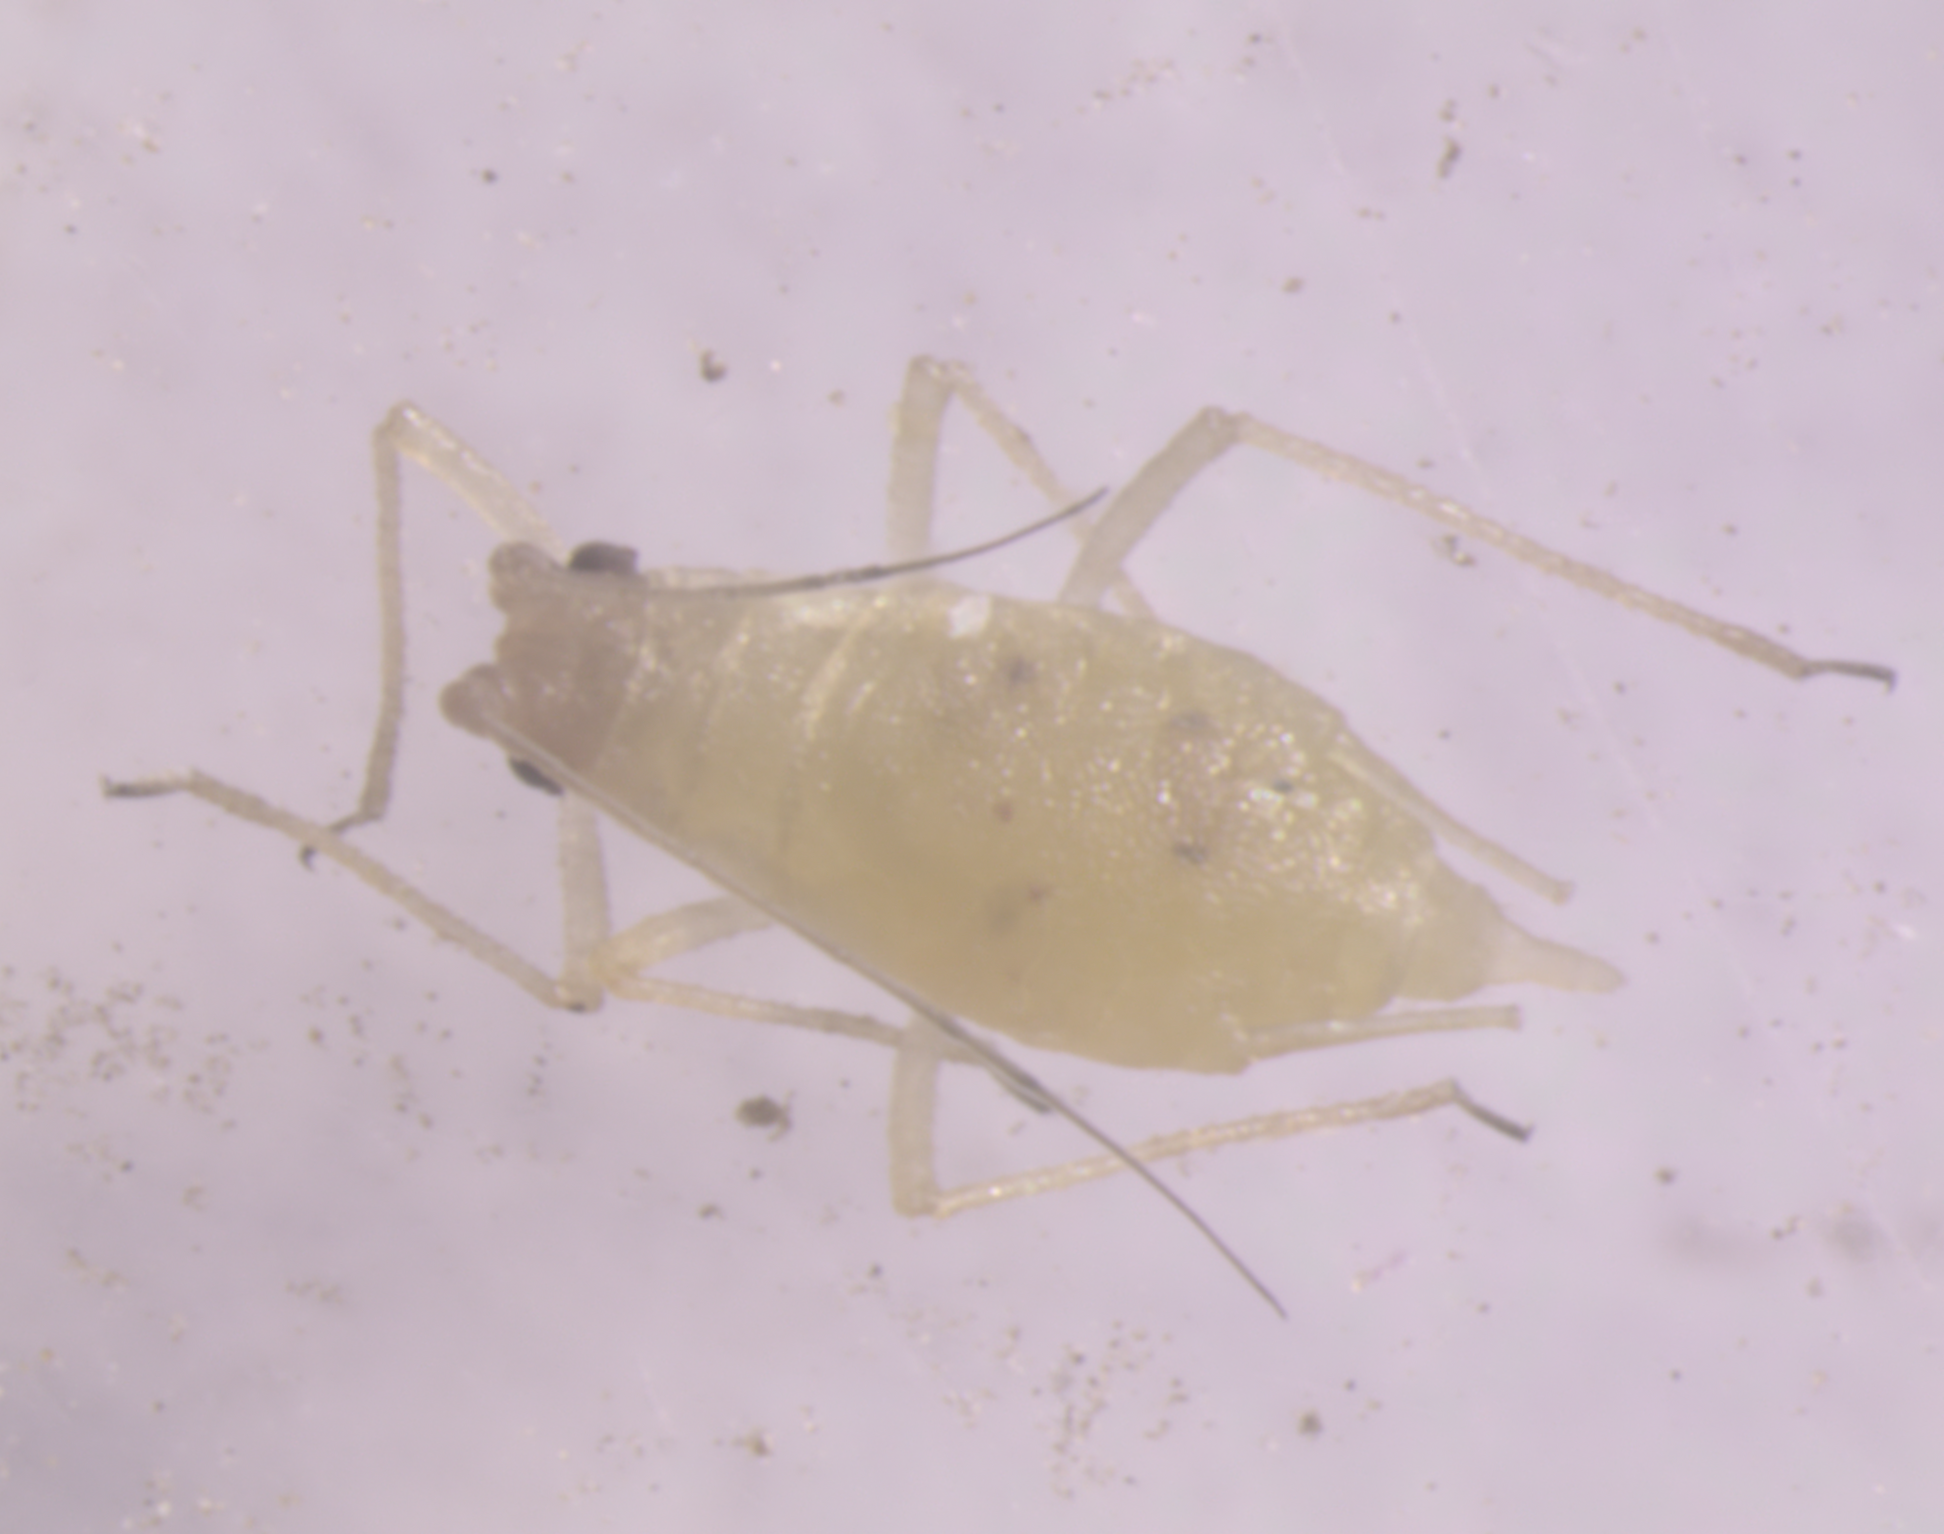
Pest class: cereal_grass_aphid